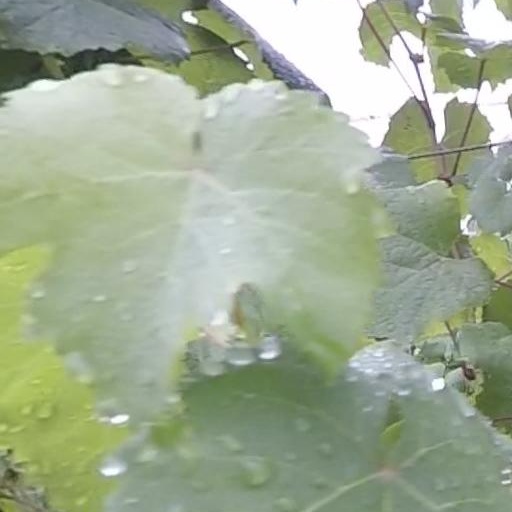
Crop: grape